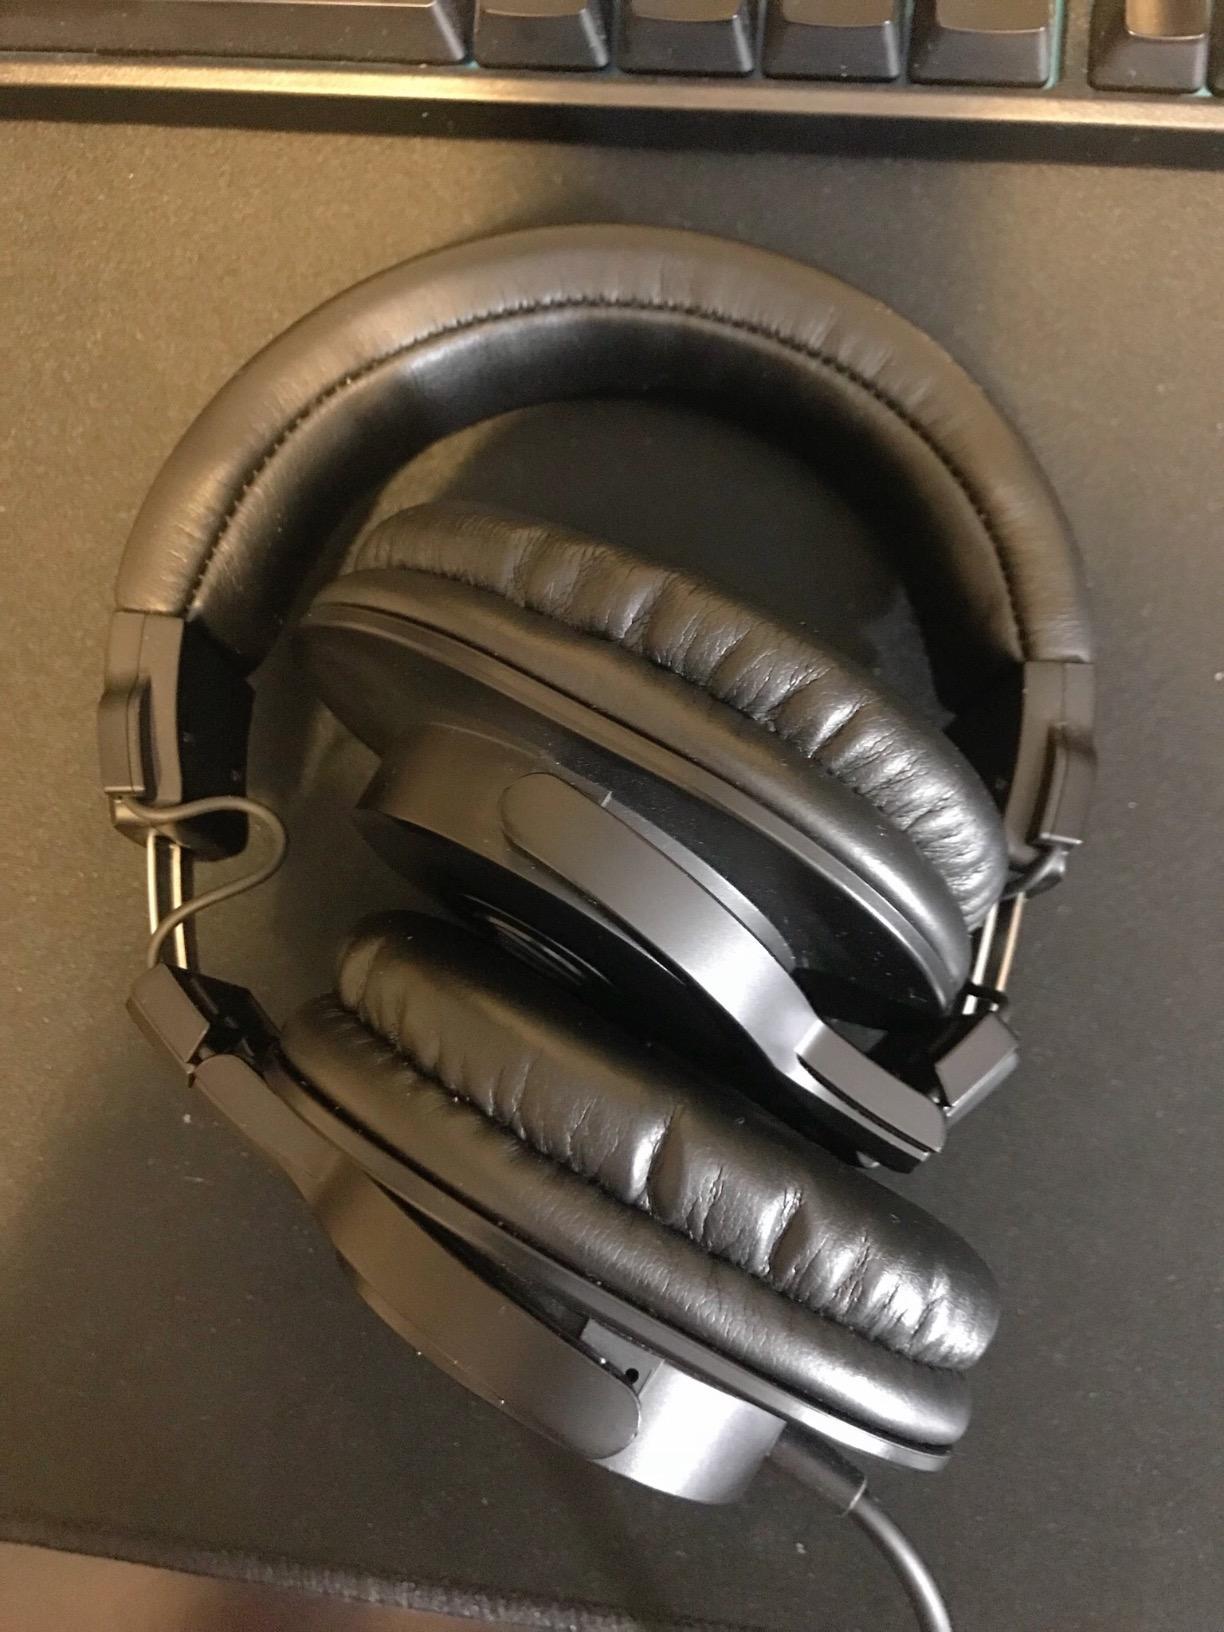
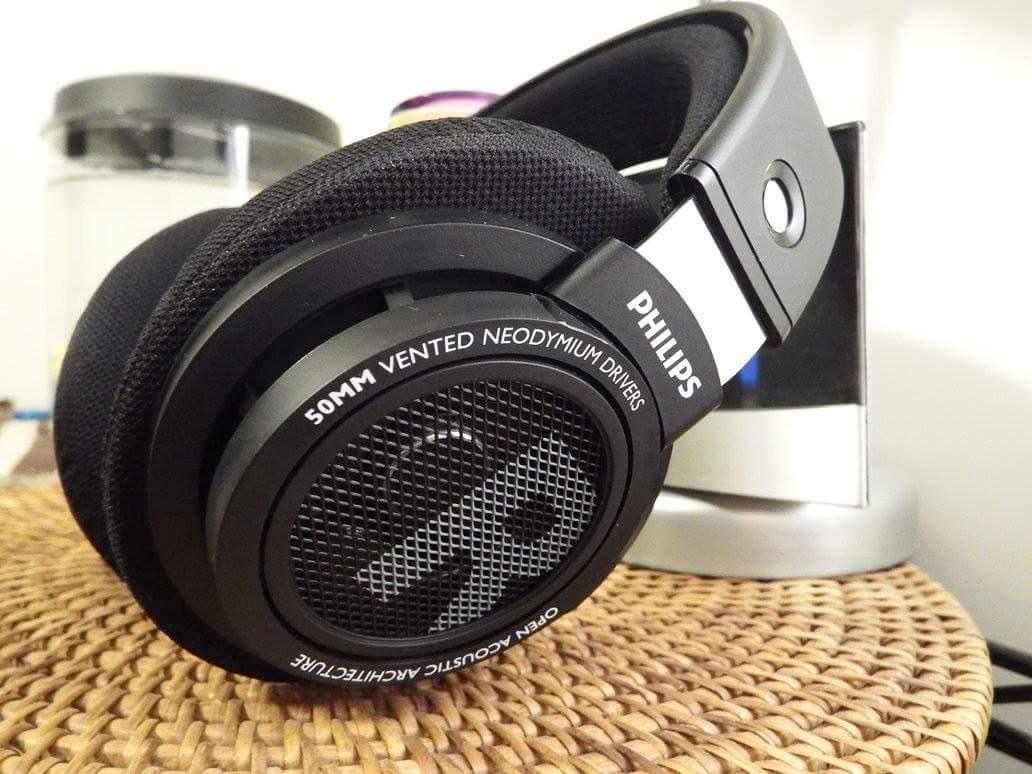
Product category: headphones
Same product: no